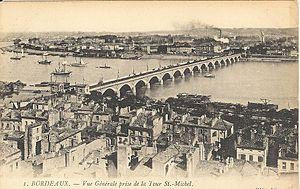
Bordeaux Vue du Pont de Pierre depuis la flèche Saint Michel
Charles Cazalet, né le 22 juin 1858 à Cenon et mort le 18 janvier 1933 à Bordeaux, est président de l'Union des sociétés de gymnastique de France de 1896 à 1931 et de la Fédération internationale de gymnastique de 1924 à 1933.
La Bastide est un quartier de la ville de Bordeaux dans le département de la Gironde en région Nouvelle-Aquitaine. À l'origine terre de palus de l'Entre-deux-Mers sur la rive droite de la Garonne, la Bastide est annexée à la commune de Bordeaux au XIXᵉ siècle. Longtemps quartier industriel et populaire, il fait l'objet de nombreux projets d'aménagement urbain dans le cadre de Bordeaux 2030.
Le pont de pierre est un pont à voûtes en maçonnerie franchissant la Garonne à Bordeaux. Il permet de relier le centre ville au quartier de La Bastide, sur la rive droite.